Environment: real
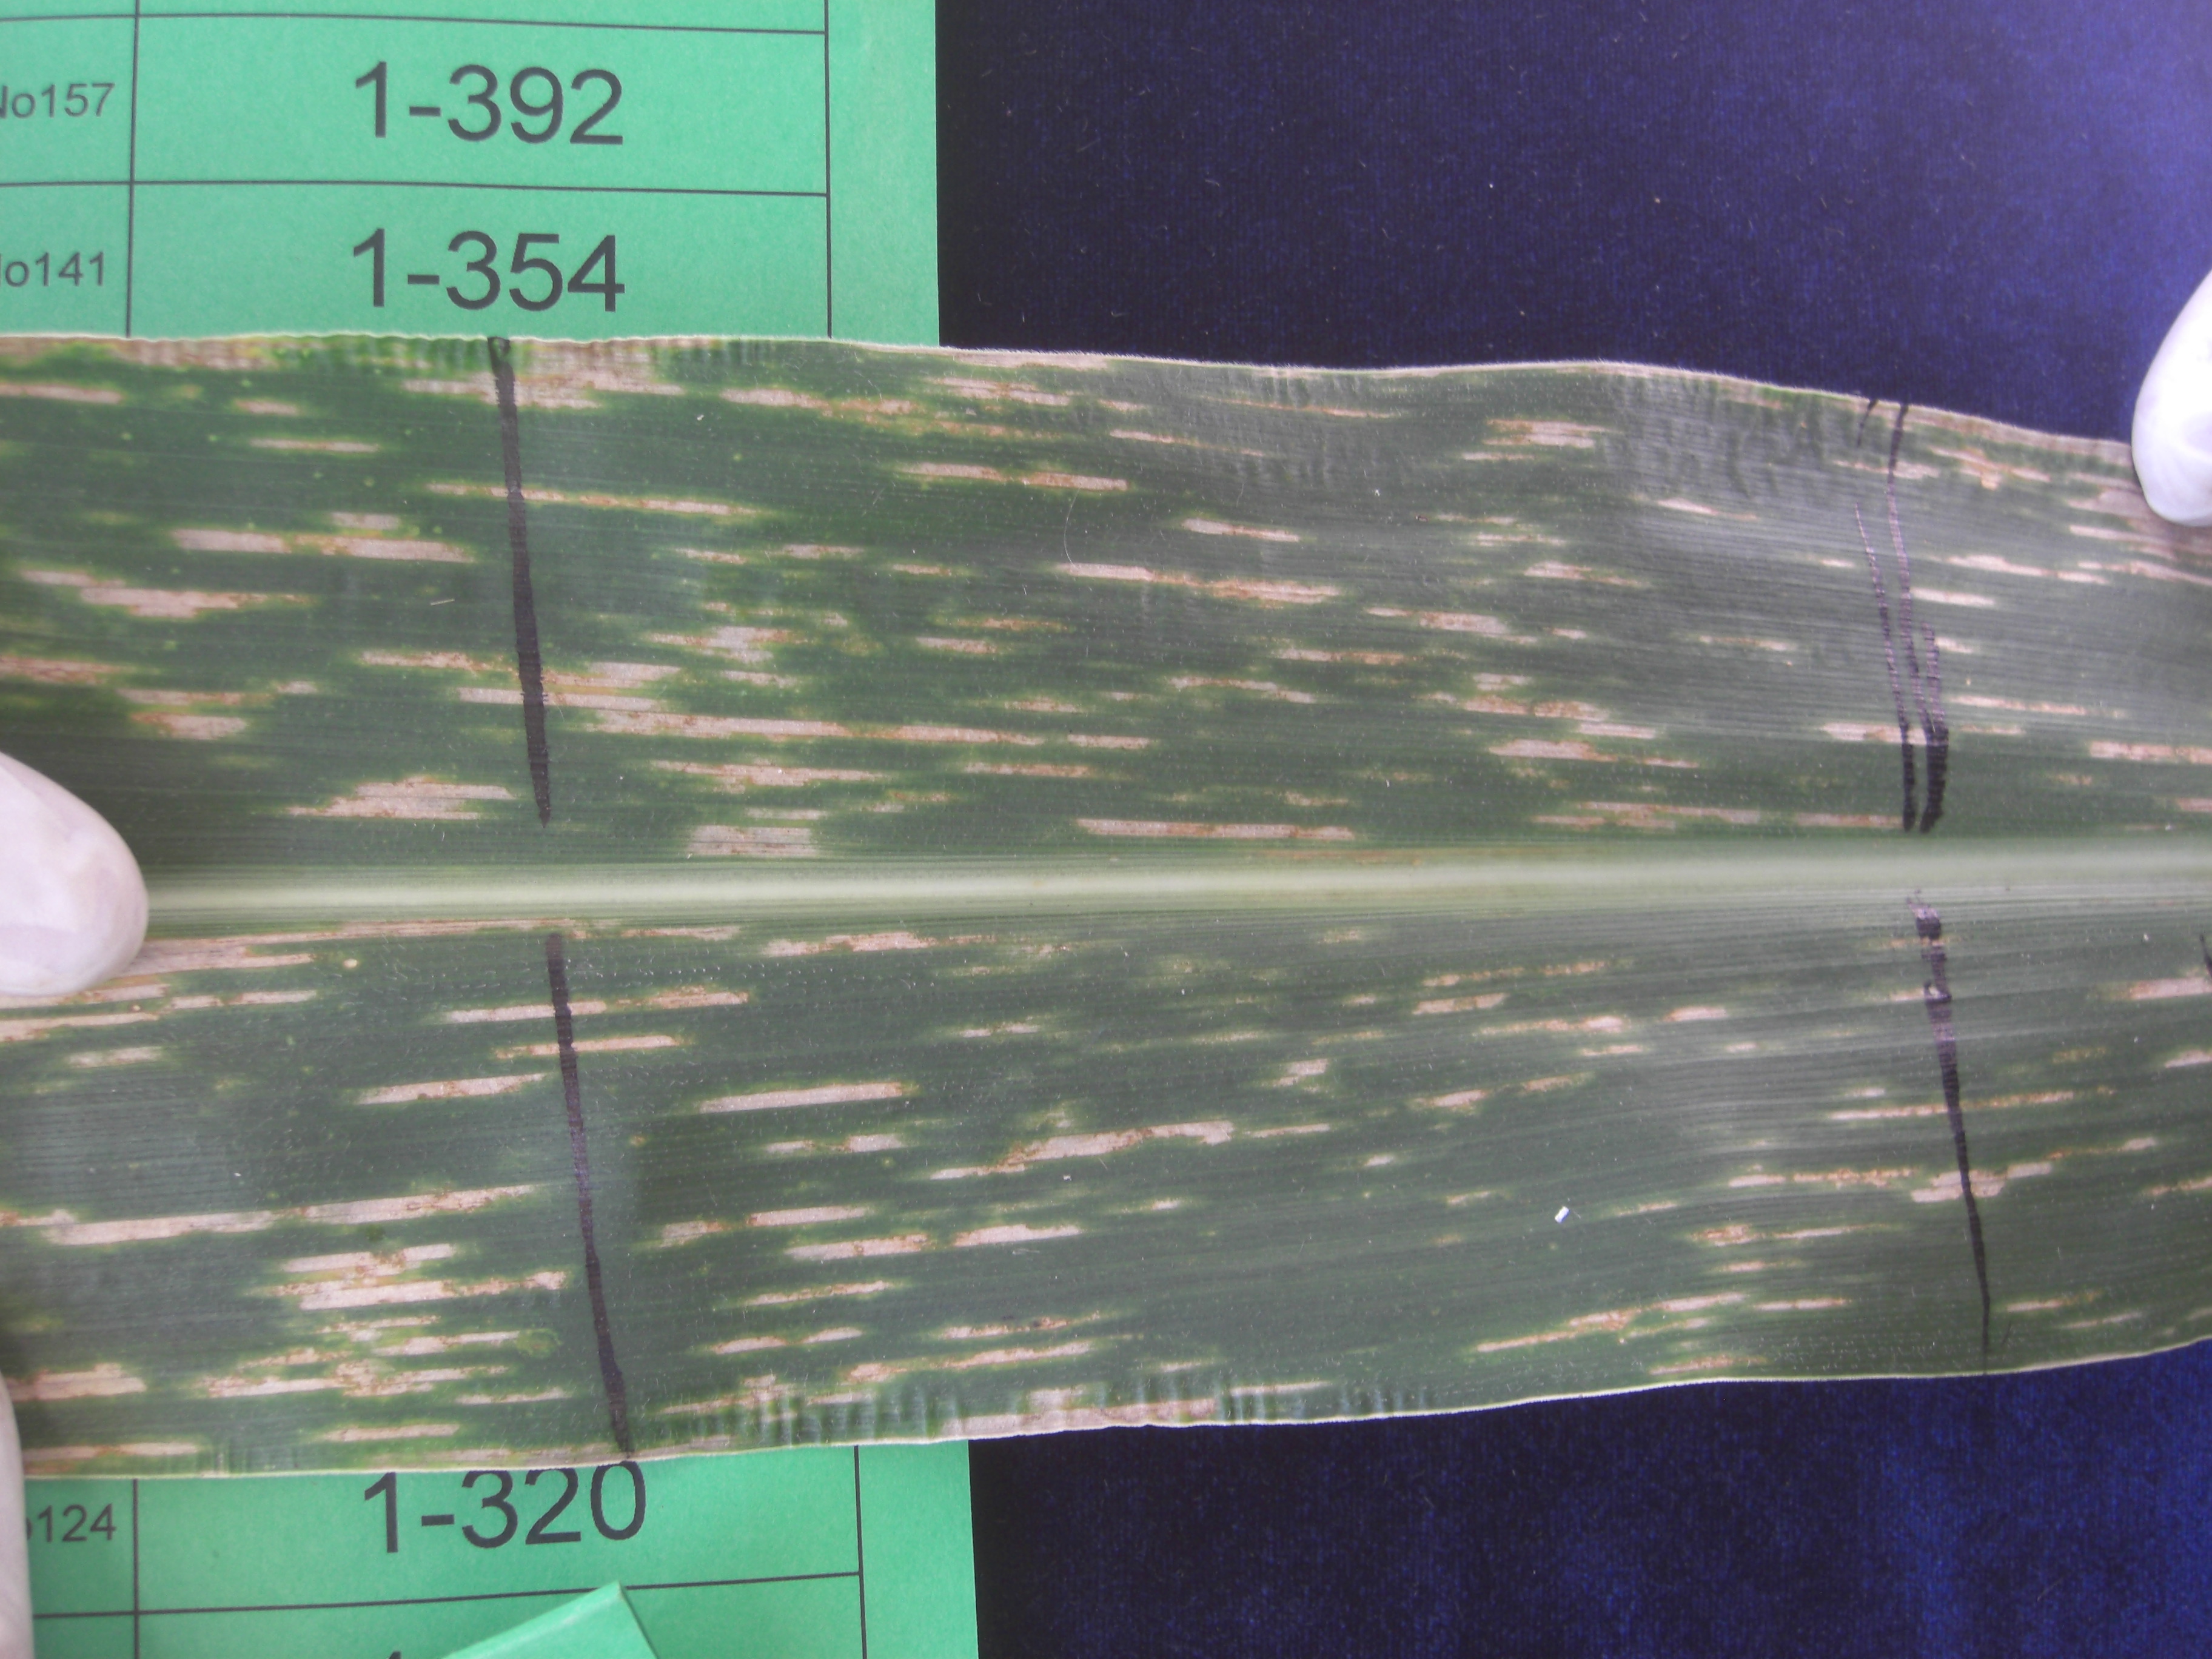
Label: gray_leaf_spot